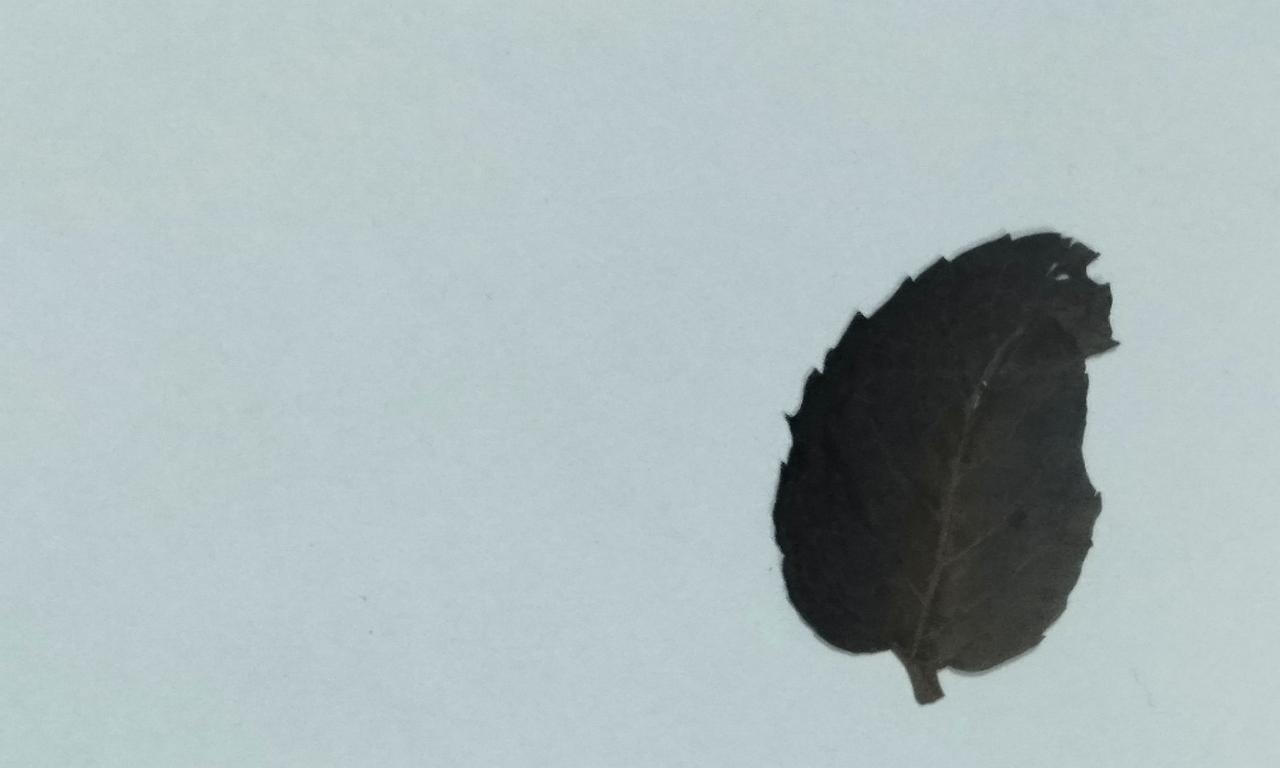
Label: Dried